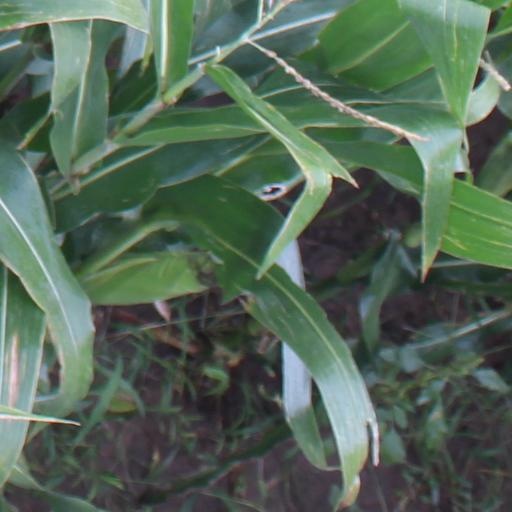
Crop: maize; corn